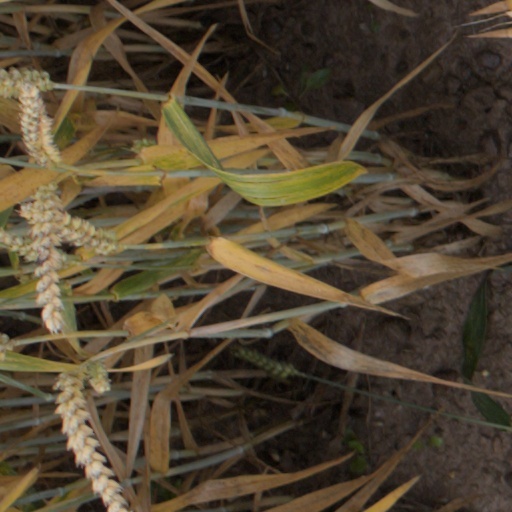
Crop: wheat